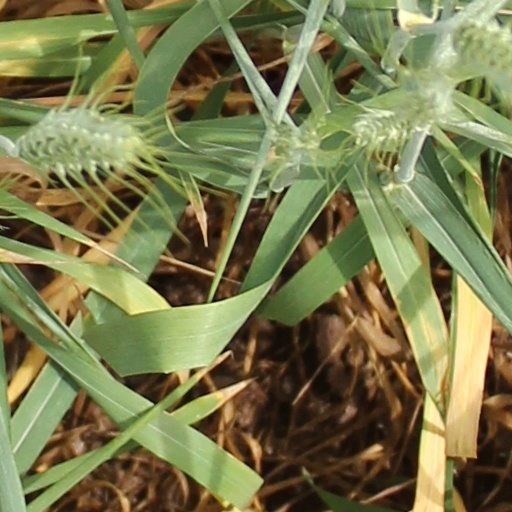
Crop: wheat